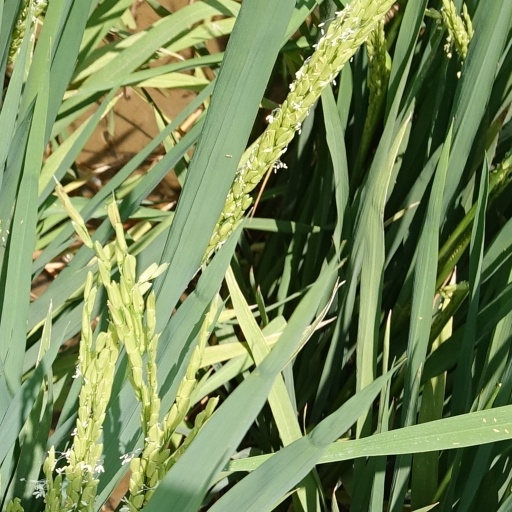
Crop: rice